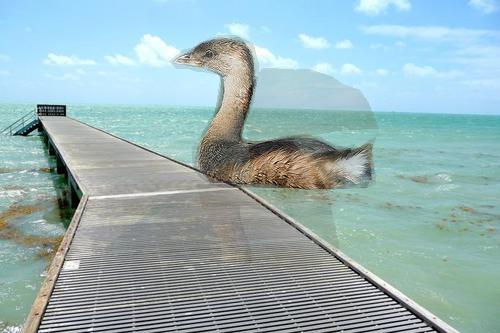
Bird species: Pied_billed_Grebe
Bird type: waterbird
Background: water